List of characters in the Breaking Bad franchise

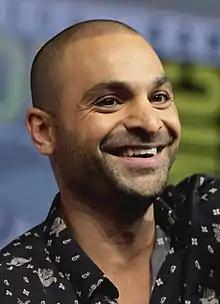
Michael Mando

Ignacio Varga (portrayed by Michael Mando) is a calculating, intelligent career criminal. He is the right-hand man to Tuco Salamanca, heir to Hector Salamanca's organization. While not yet a kingpin himself, Nacho is bright and has the ear of his terrifying boss. Nacho meets Jimmy during the Kettleman embezzlement case and unsuccessfully attempts to persuade Jimmy to help him steal the cash from the Kettlemans. Nacho also comes to respect Mike after seeing his professionalism during one of Mike's criminal side-jobs. As Tuco becomes increasingly unstable, Nacho asks Mike to kill Tuco. Mike opts instead to manipulate Tuco into assaulting him in view of the police, which results in Tuco being sent to prison for several years. Nacho is promoted to become Hector's right-hand man, but becomes concerned when Hector wants to use his father Manuel's upholstery store as part of the Salamanca drug ring. Nacho is forced to reveal that he works for Hector, which causes a rift between Manuel and Nacho. Nacho attempts to kill Hector by inducing a heart attack through replacing Hector's angina medication with a placebo. During a heated meeting, Hector has a stroke, which results in his permanent reliance on a wheelchair. Gus discovers Nacho's involvement and threatens to reveal it to the Salamancas unless Nacho acts as his mole within the Salamanca organization.